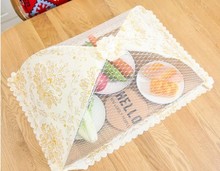
Label: trash